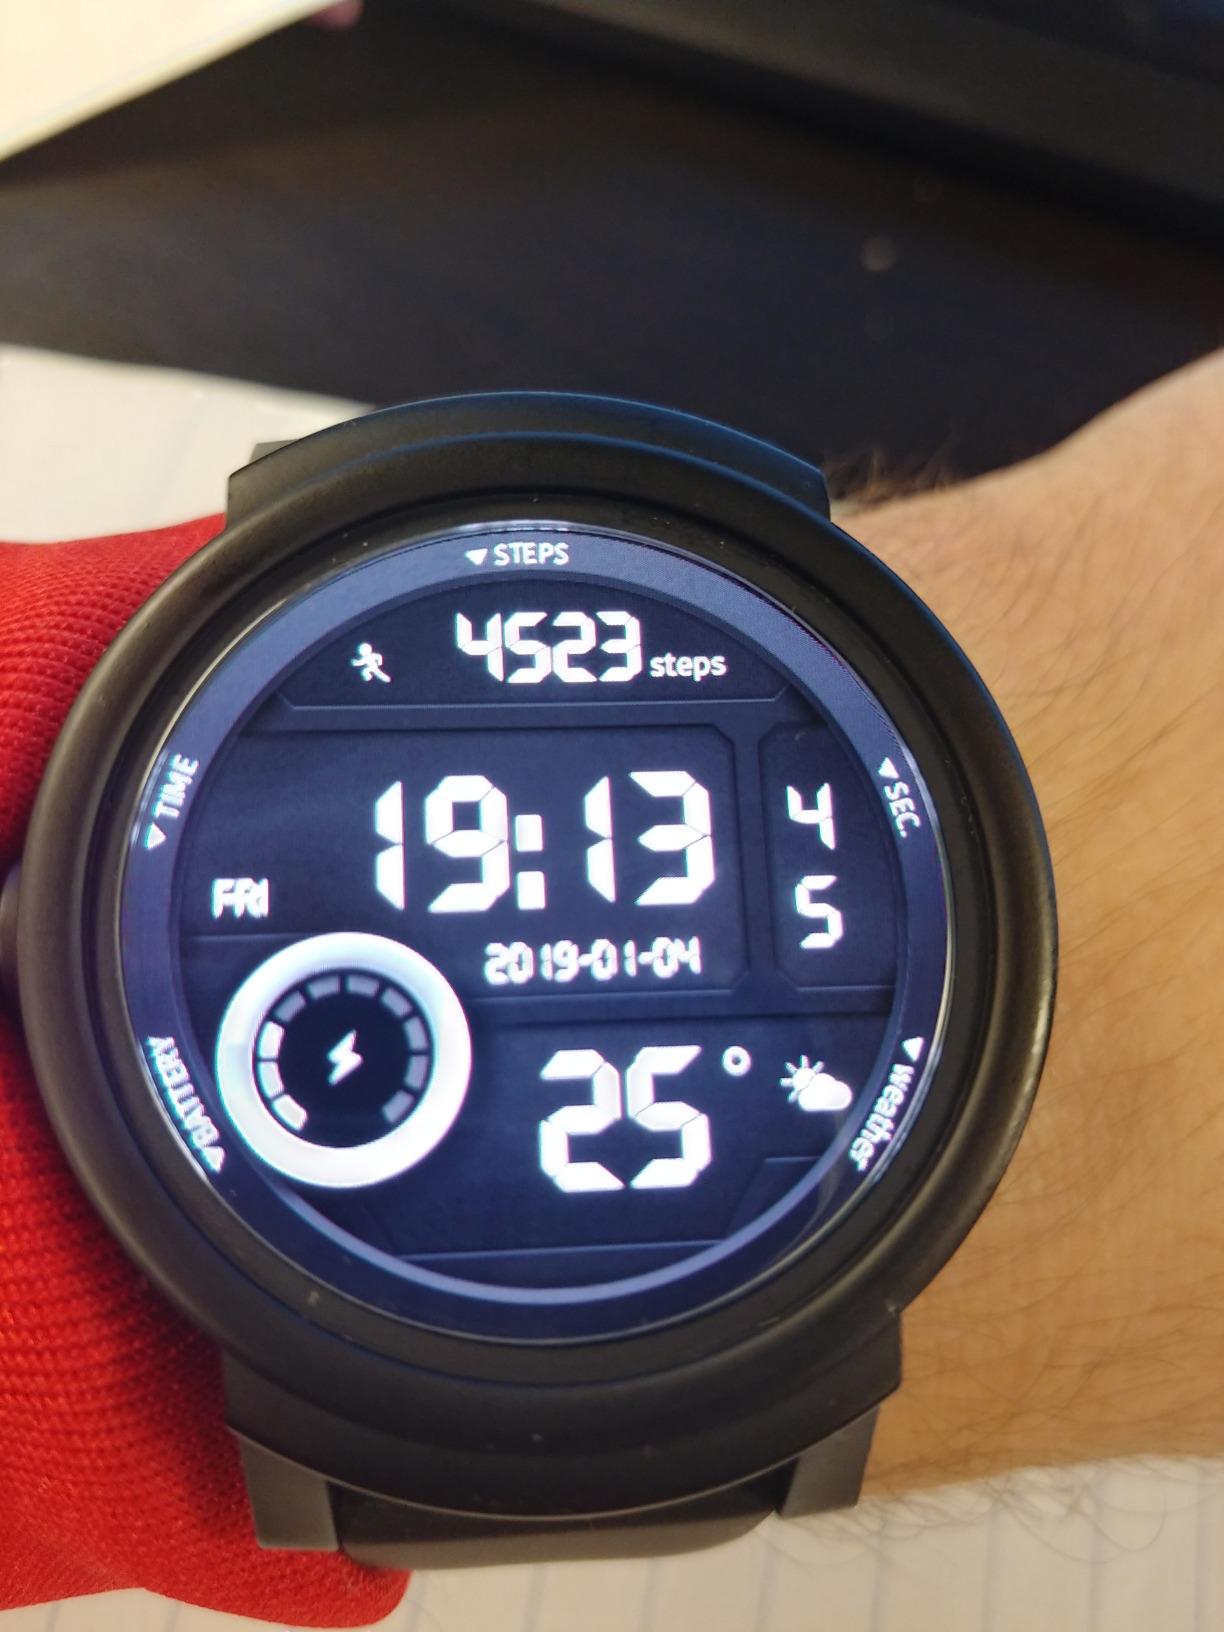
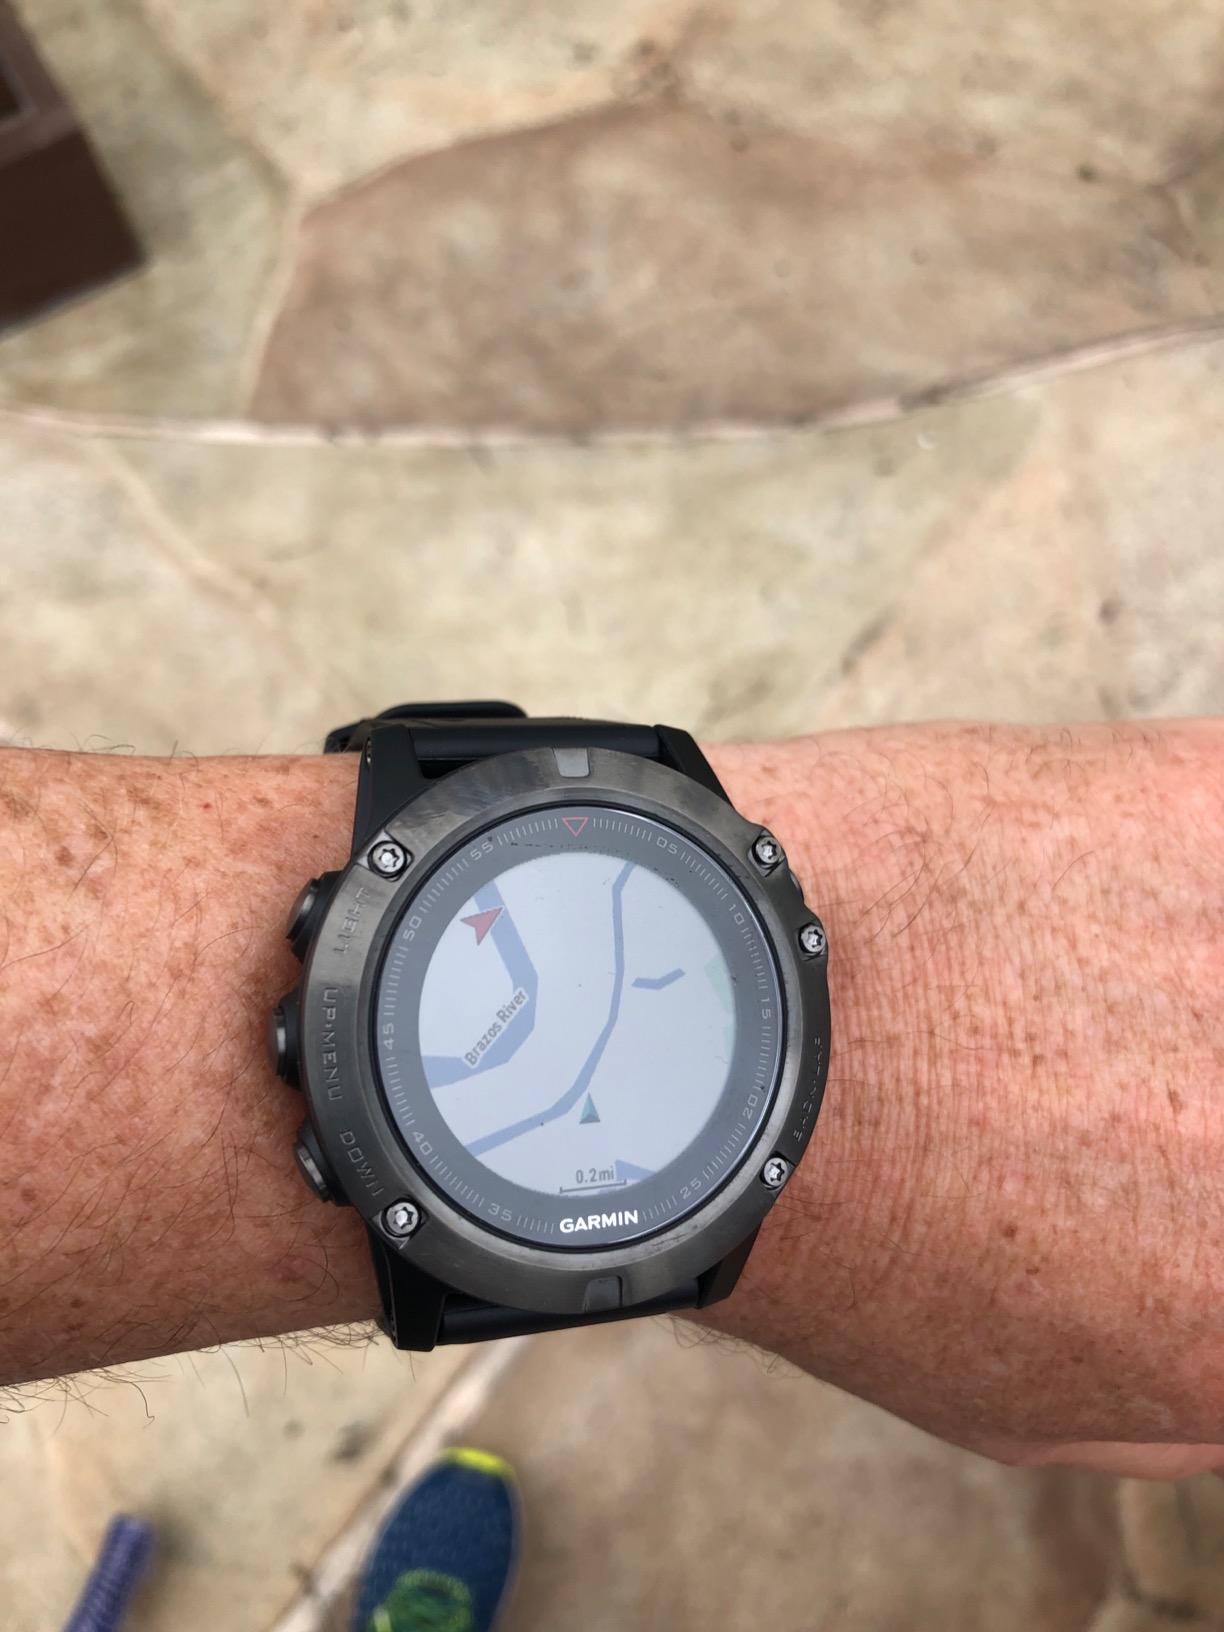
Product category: smartwatch
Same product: no